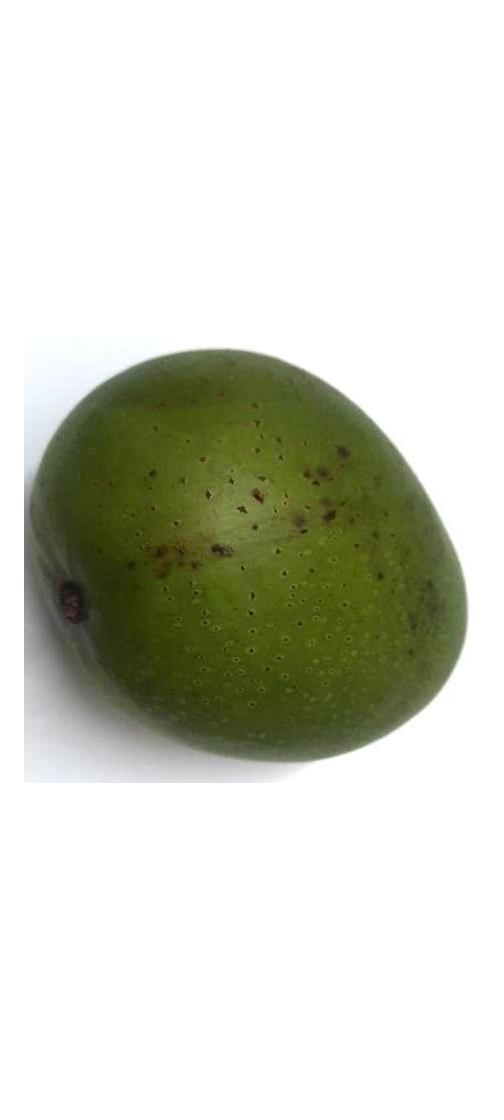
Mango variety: Ashshina Zhinuk